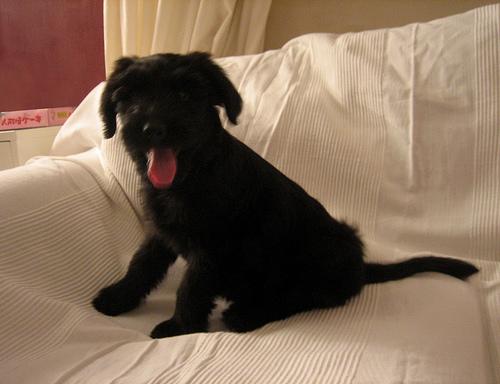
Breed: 230-n000041-briard